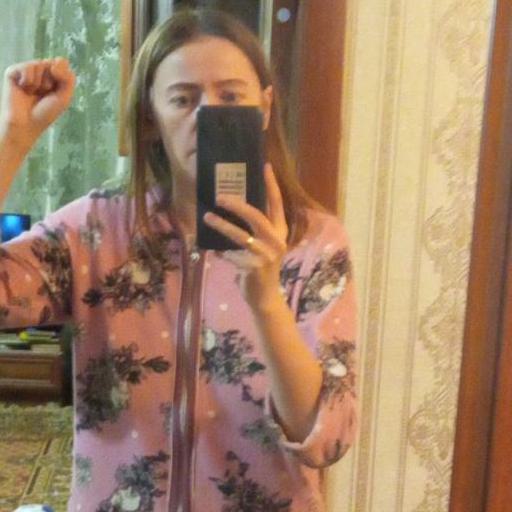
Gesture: no_gesture